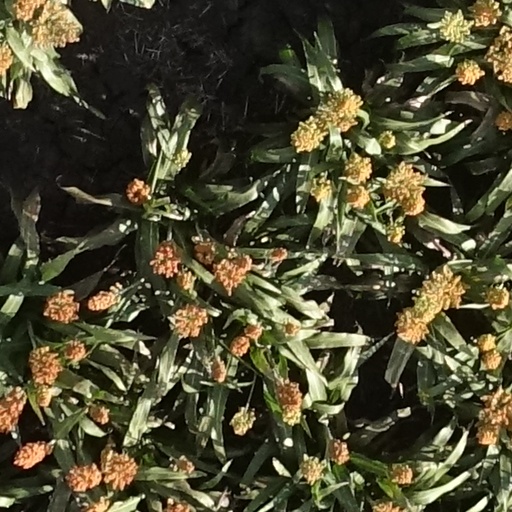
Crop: sorghum